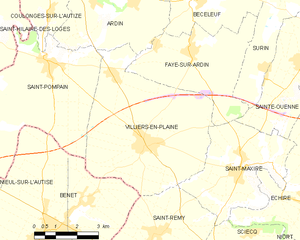
Carte des communes françaises Villiers-en-Plaine